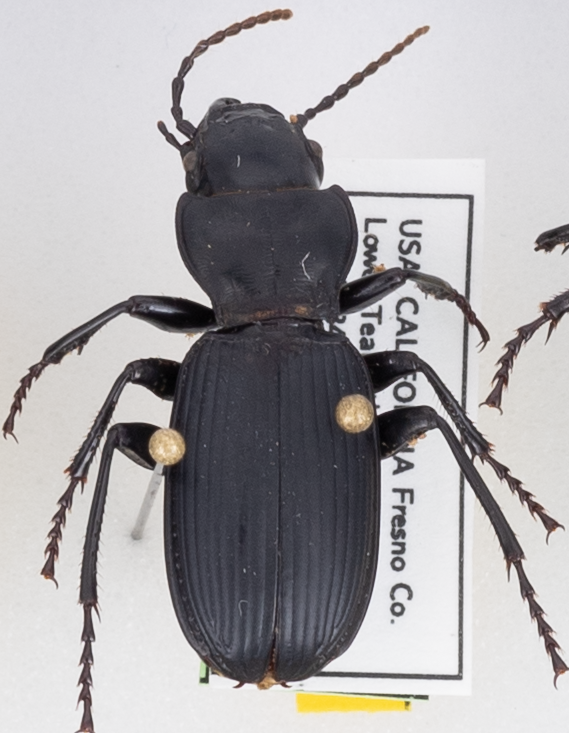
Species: Pterostichus lama
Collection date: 2021-07-06
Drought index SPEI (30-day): -1.514
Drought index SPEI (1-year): -2.09
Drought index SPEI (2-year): -2.09